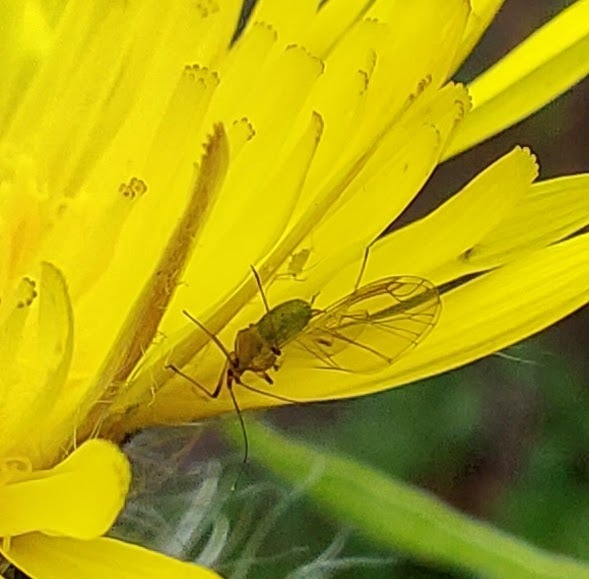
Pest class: pea_aphid